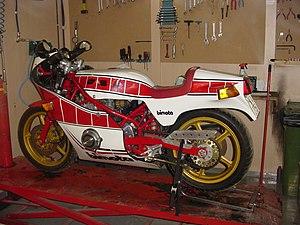
La SB3 est un modèle de motocyclette, produit par le constructeur italien Bimota.